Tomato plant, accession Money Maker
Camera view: tilt-top (135 deg); turntable rotation: 180 degrees
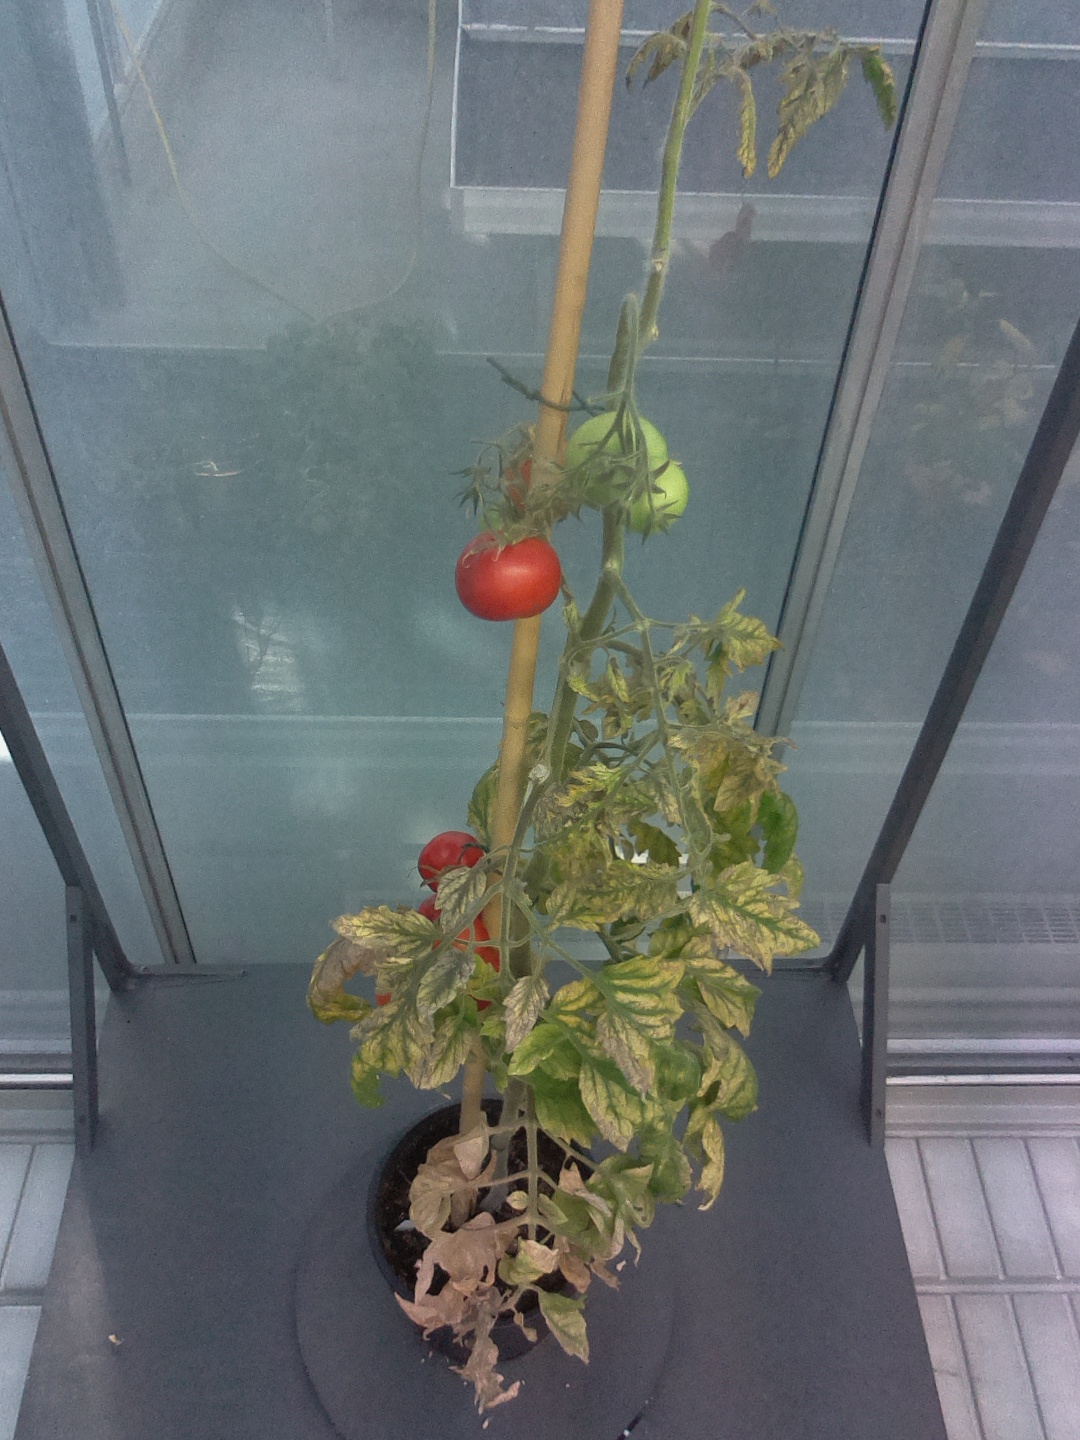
BBCH growth stage 88: 80%-90% of fruits show typical fully ripe color